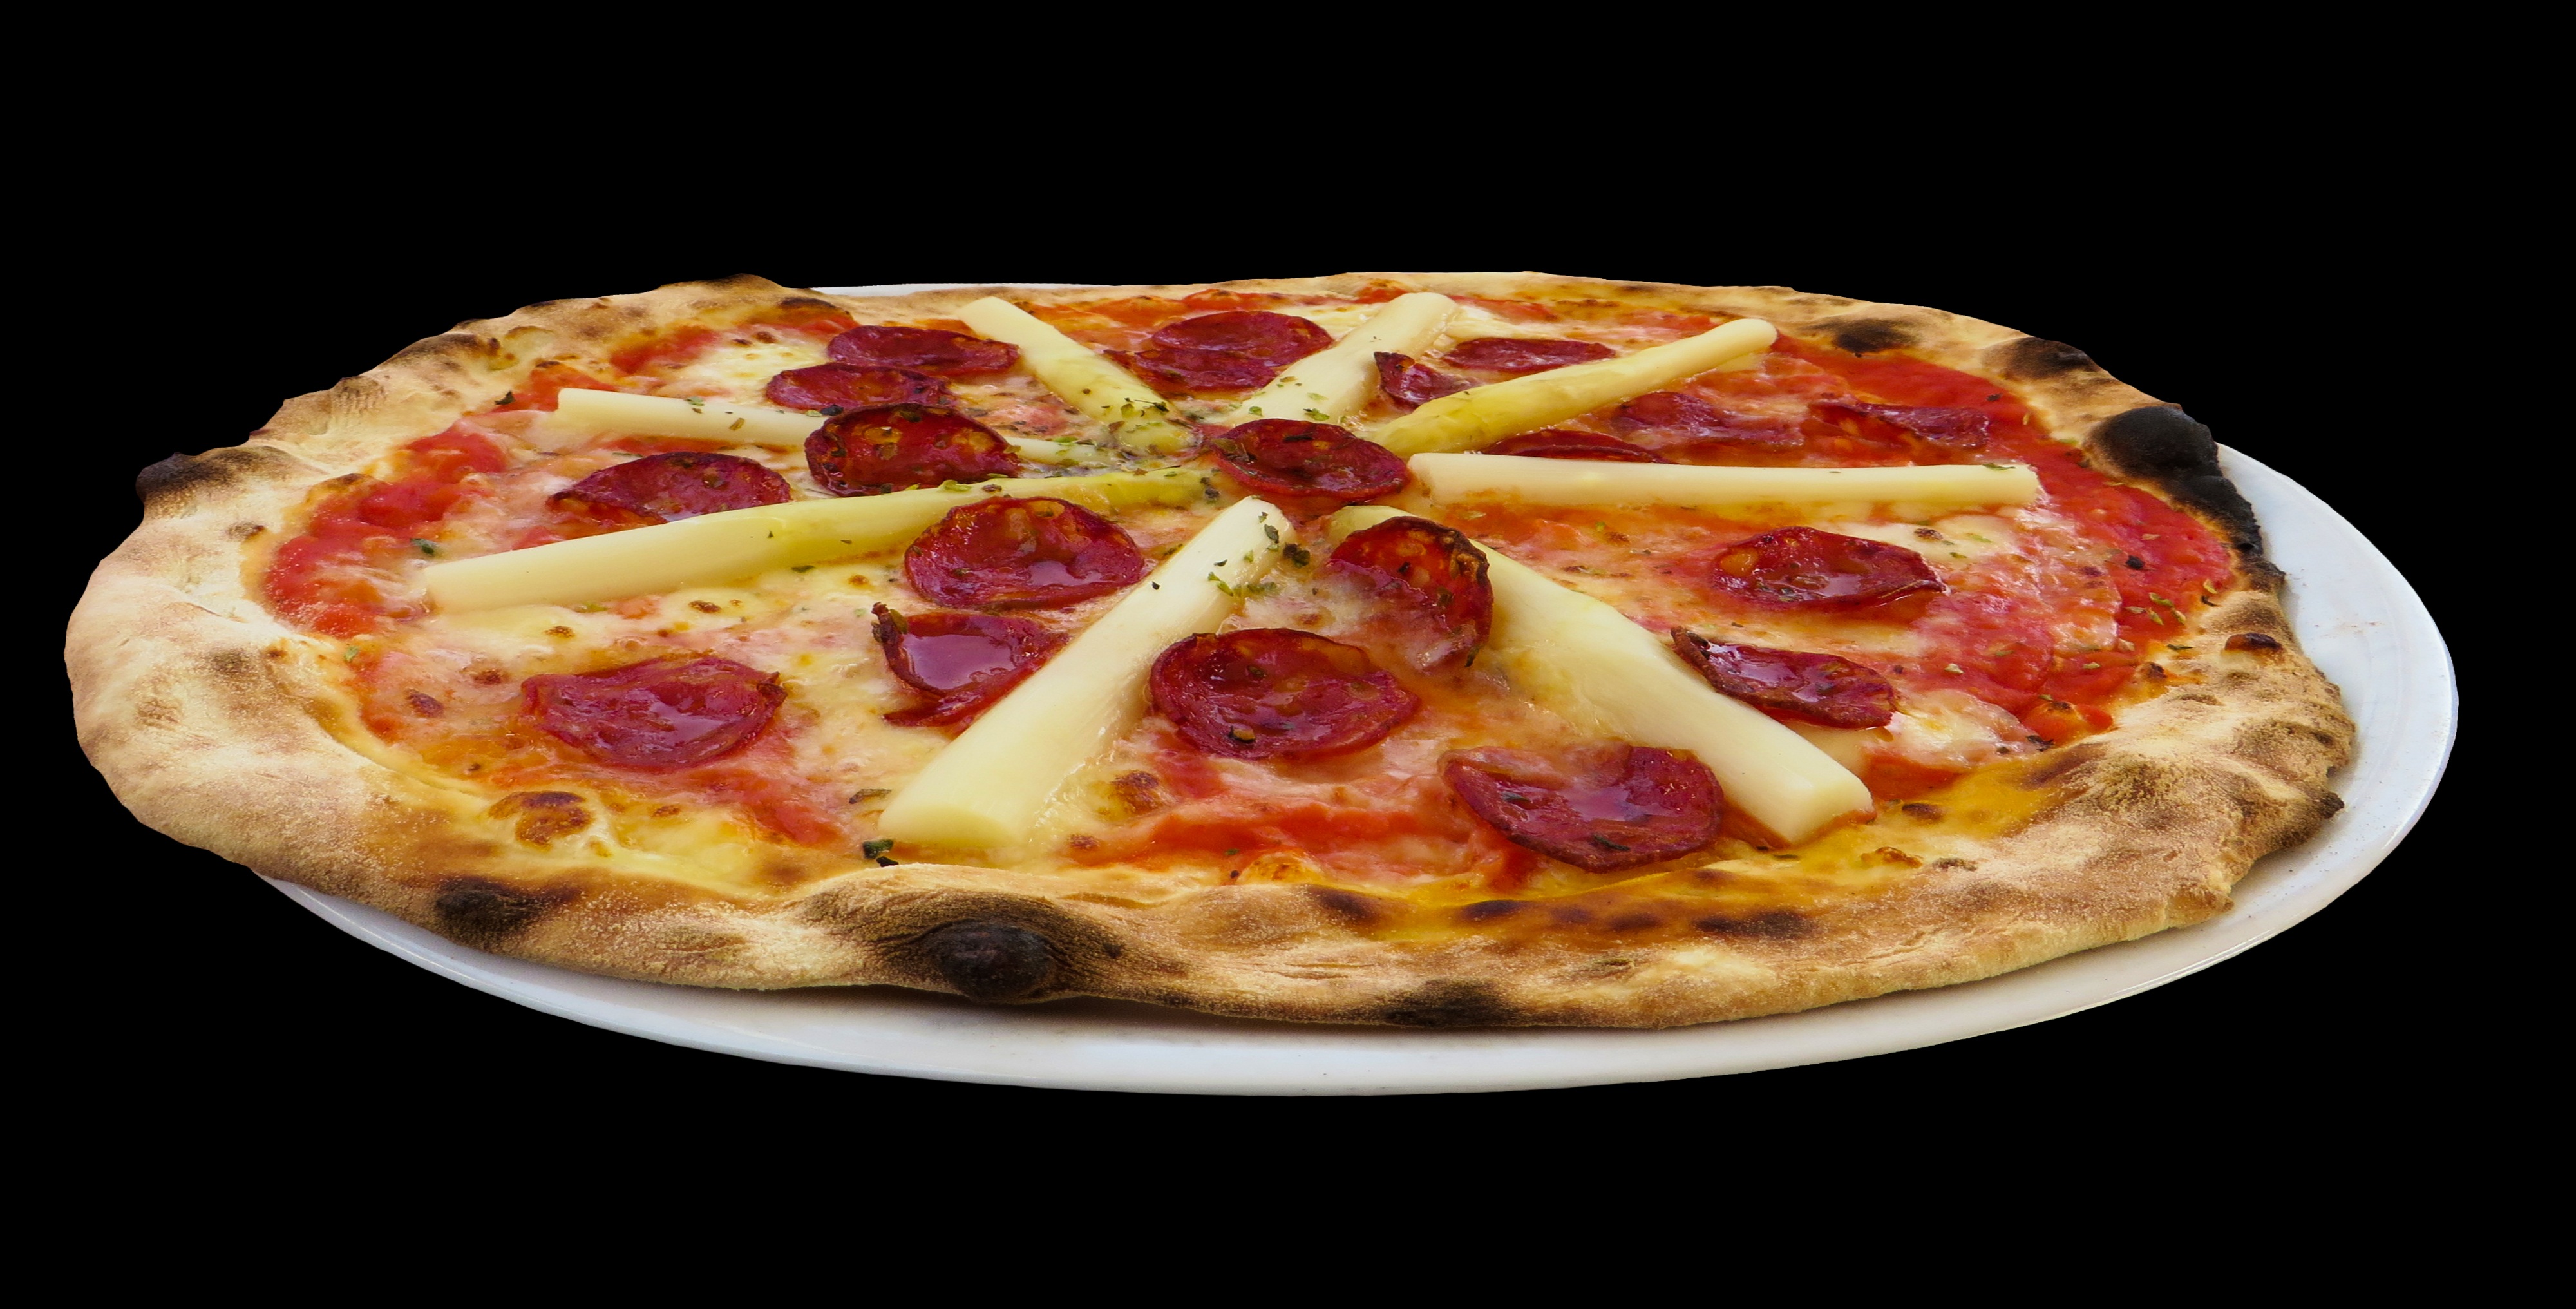
dish, food, plate, italy, eat, meat, cuisine, delicious, dough, pizza, salami, pepperoni, asparagus, italian, wood burning stove, italian food, tarte flamb e, pizza cheese, european food, sicilian pizza